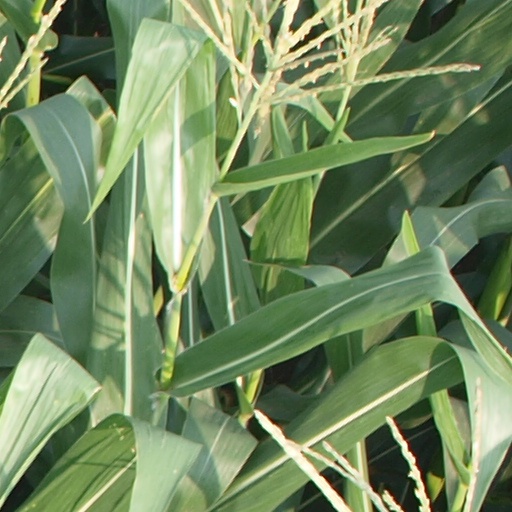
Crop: maize; corn